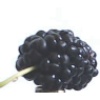
Label: mulberry